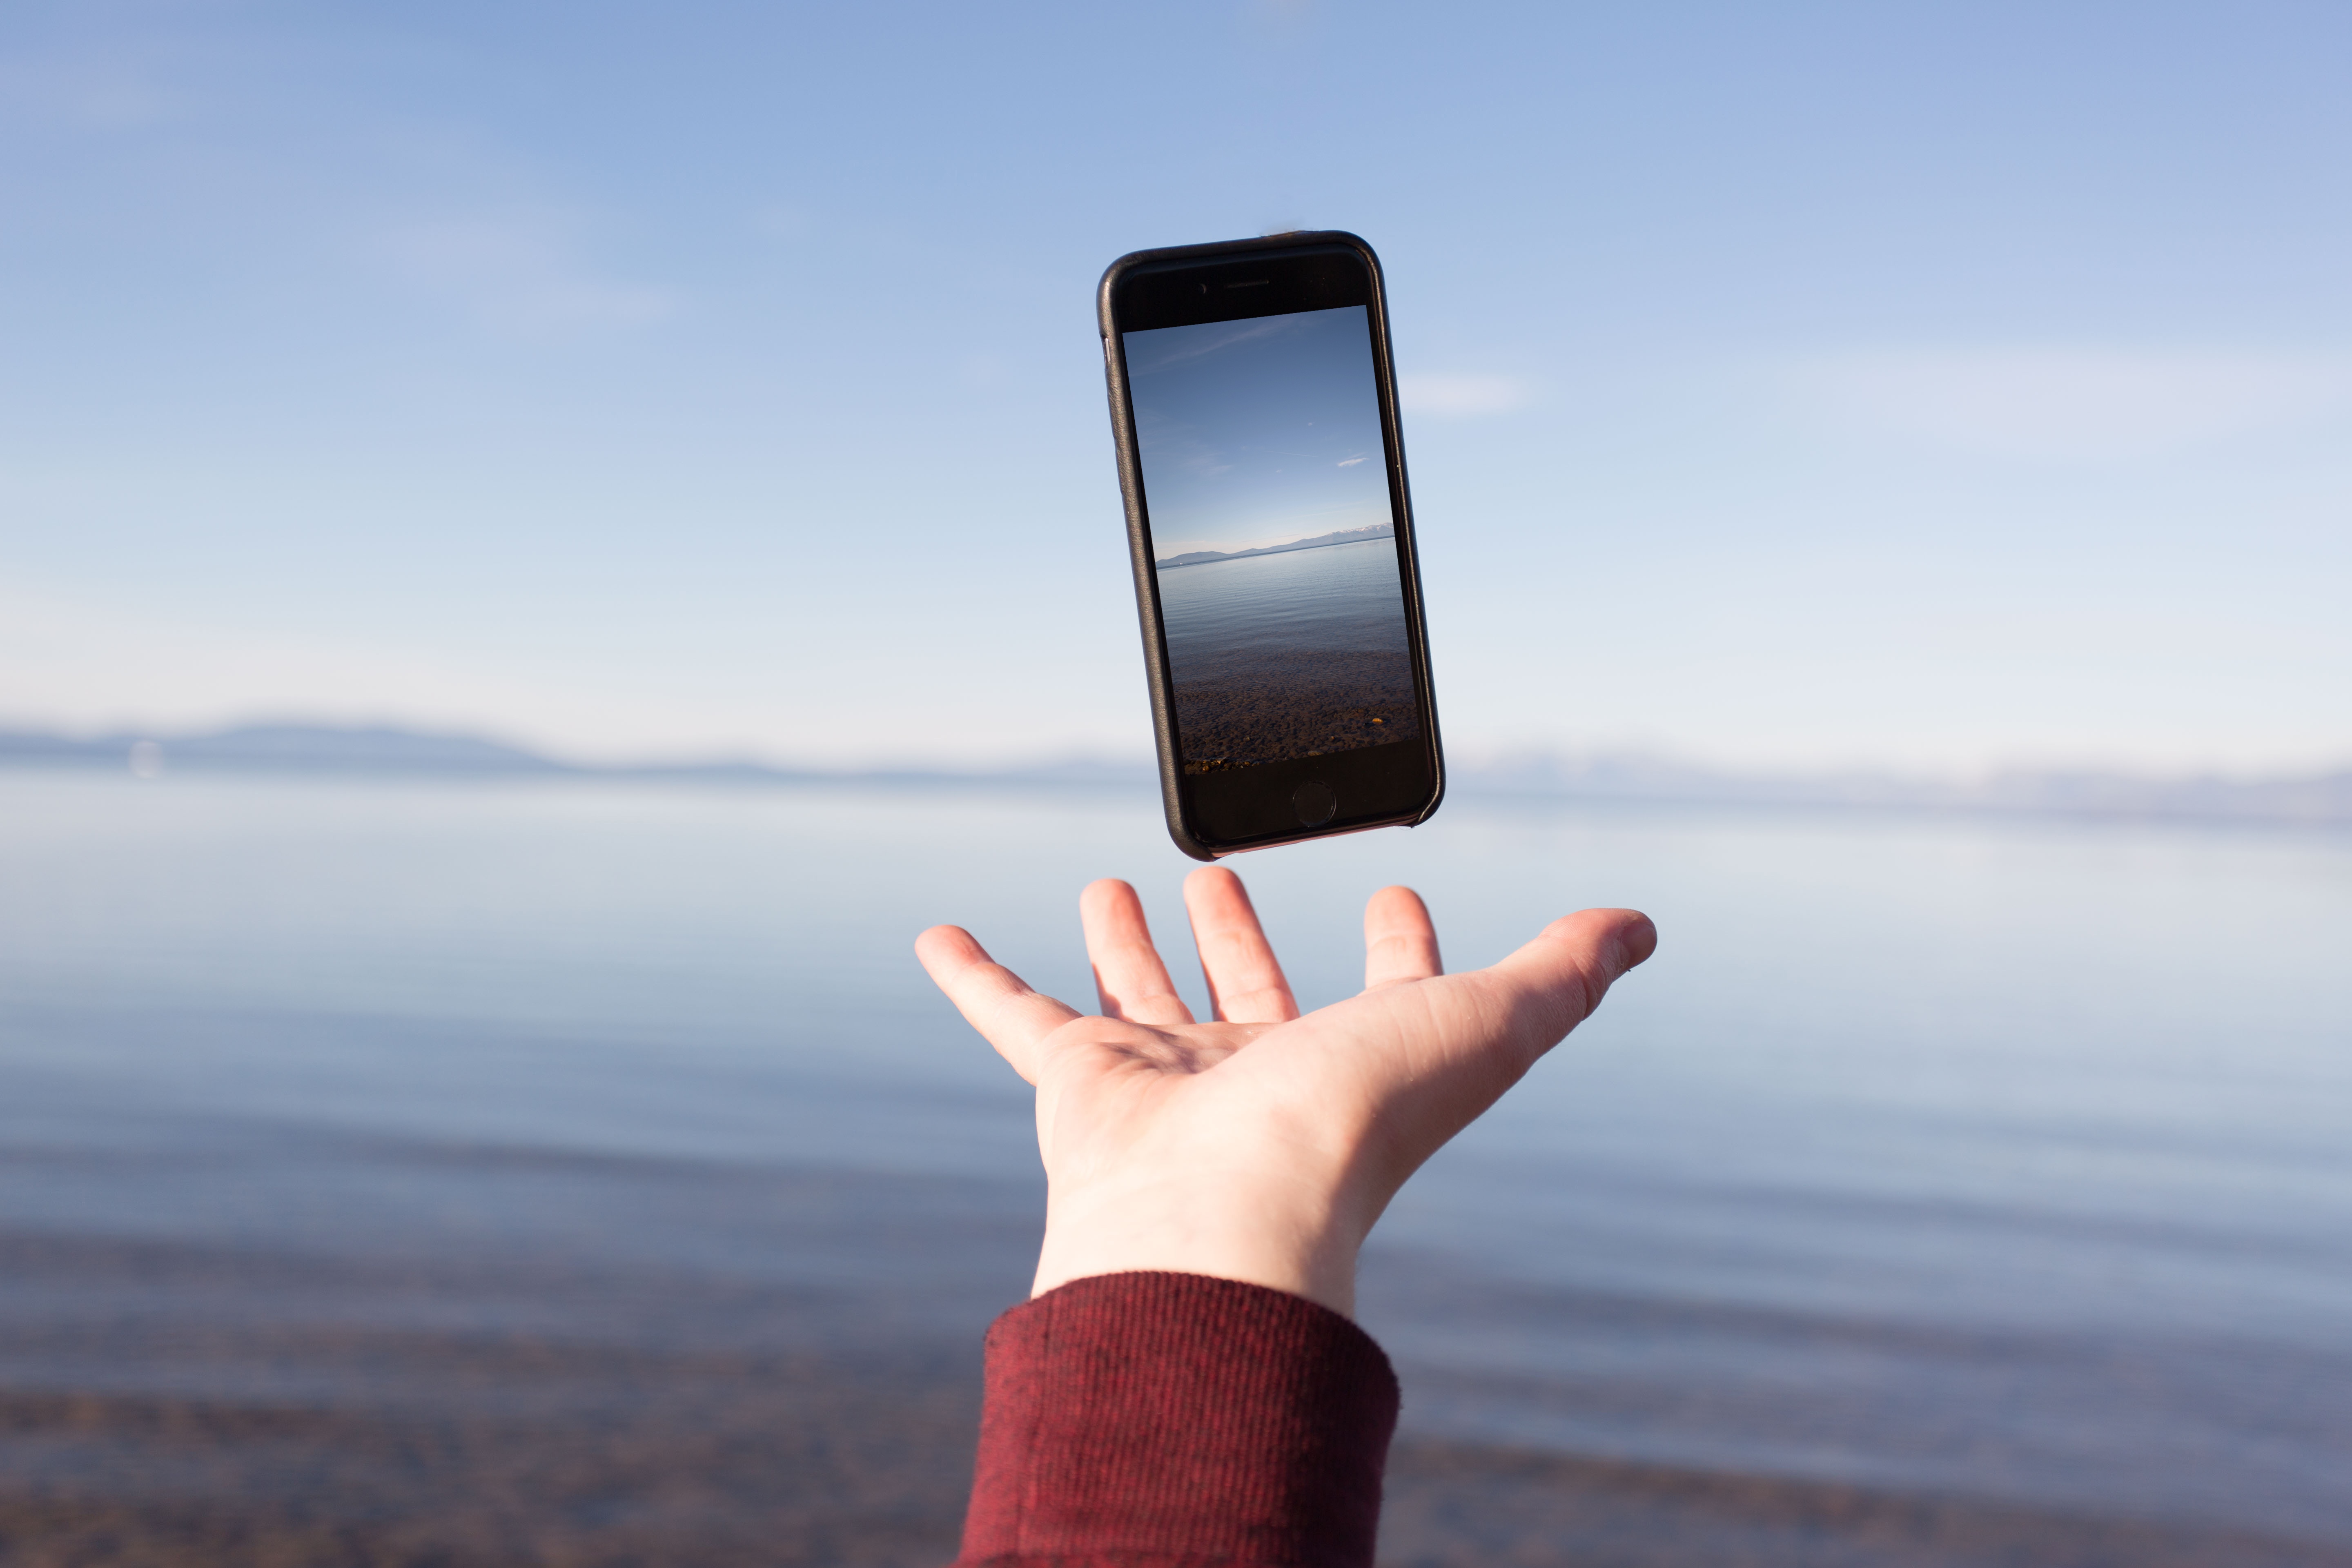
hand, finger, gadget, blue, mobile phone